Hamas

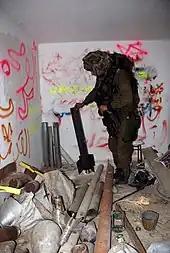
Weapons found in a mosque during Operation Cast Lead, according to the IDF.

Hamas inherited from its predecessor a tripartite structure that consisted in the provision of social services, of religious training and military operations under a Shura Council. Traditionally it had four distinct functions: (a) a charitable social welfare division ("dawah"); (b) a military division for procuring weapons and undertaking operations ("al-Mujahideen al Filastinun"); (c) a security service ("Jehaz Aman"); and (d) a media branch ("A'alam"). Hamas has both an internal leadership within the West Bank and the Gaza Strip, and an external leadership, split between a Gaza group directed by Mousa Abu Marzook from his exile first in Damascus and then in Egypt, and a Kuwaiti group ("Kuwaidia") under Khaled Mashal. The Kuwaiti group of Palestinian exiles began to receive extensive funding from the Gulf States after its leader Mashal broke with Yasser Arafat's decision to side with Saddam Hussein in the Invasion of Kuwait, with Mashal insisting that Iraq withdraw. On 6 May 2017, Hamas' Shura Council chose Ismail Haniyeh to become the new leader, to replace Mashal.